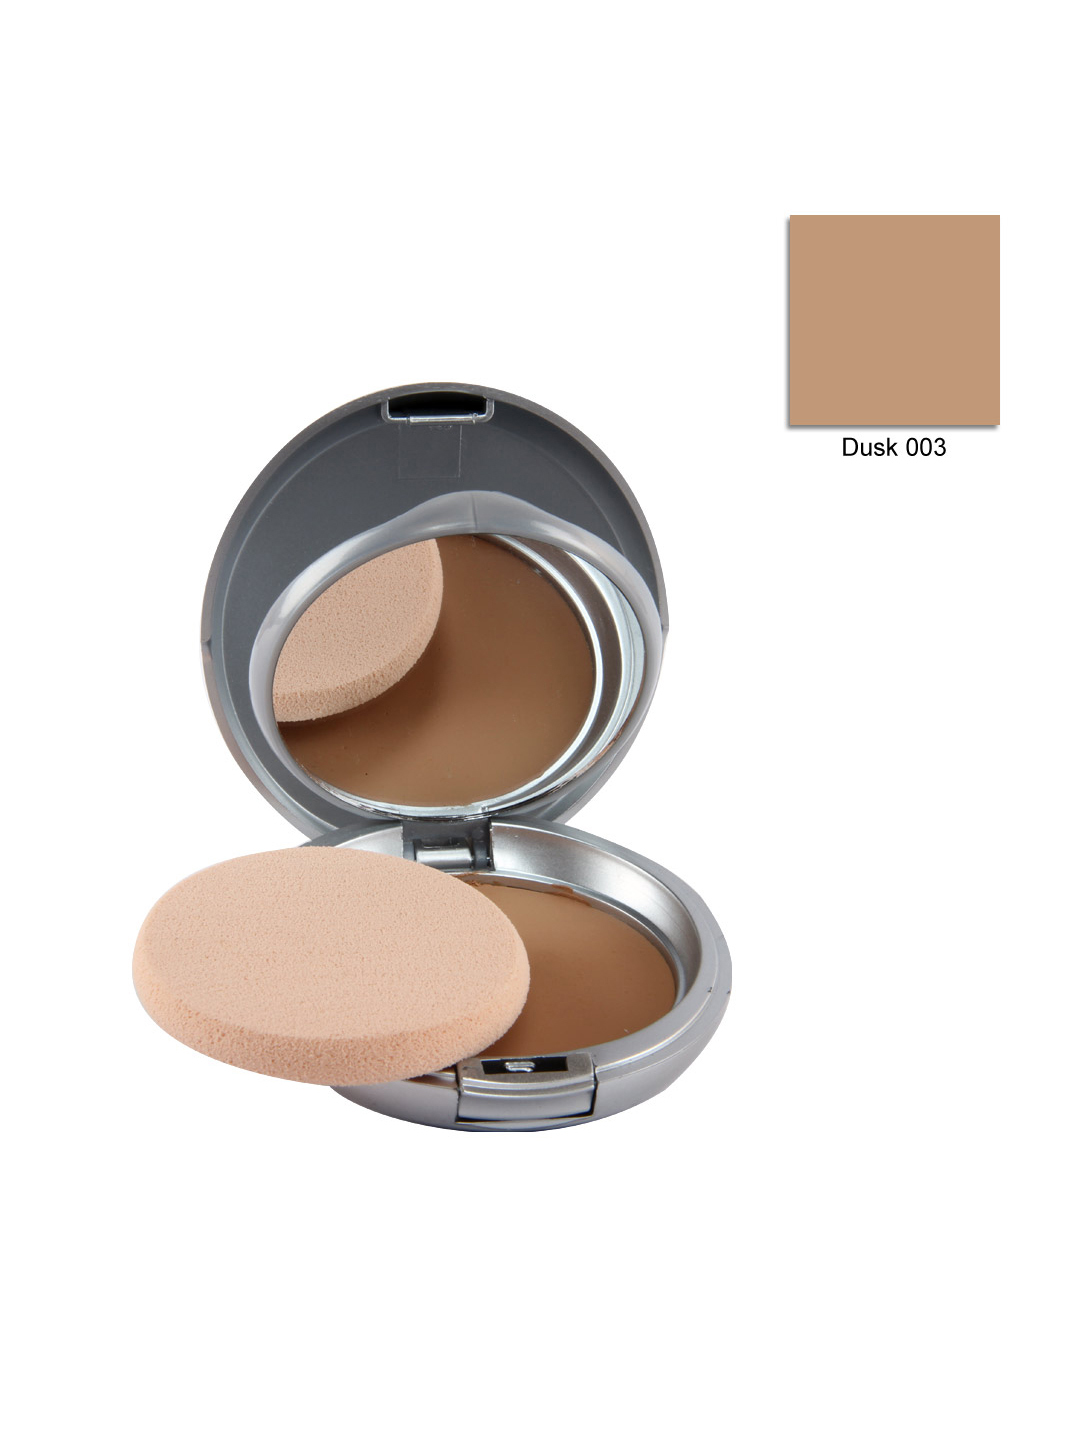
ColorBar Dusk Triple Act Compact 003
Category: Personal Care / Makeup / Compact
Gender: Women
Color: Skin
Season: Spring 2017
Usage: Casual